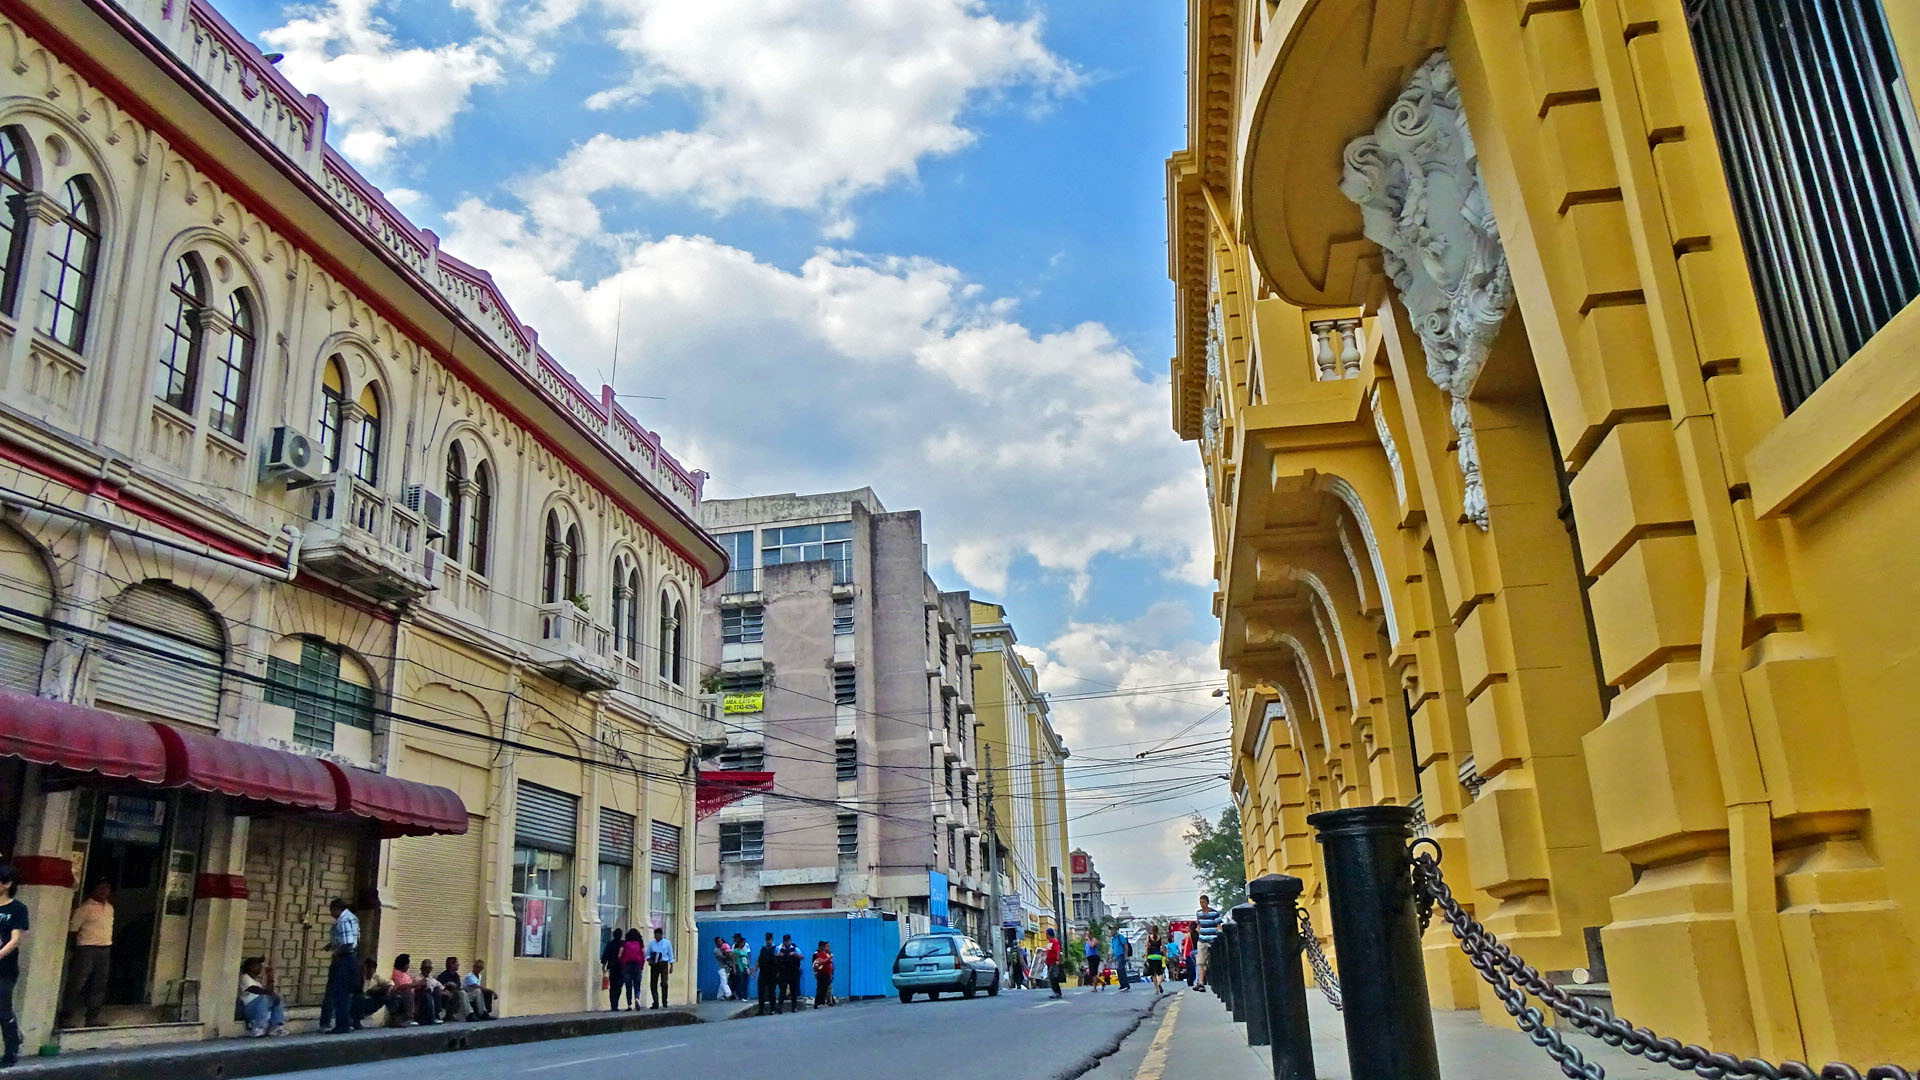
sky, landmark, town, neighbourhood, city, street, urban area, metropolis, building, metropolitan area, tourist attraction, downtown, mixed use, facade, plaza, tourism, pedestrian, road, window, town square